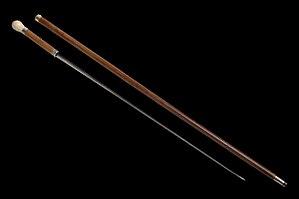
La canne-épée est une canne creuse armée d'une lame intérieure fixée à la poignée.